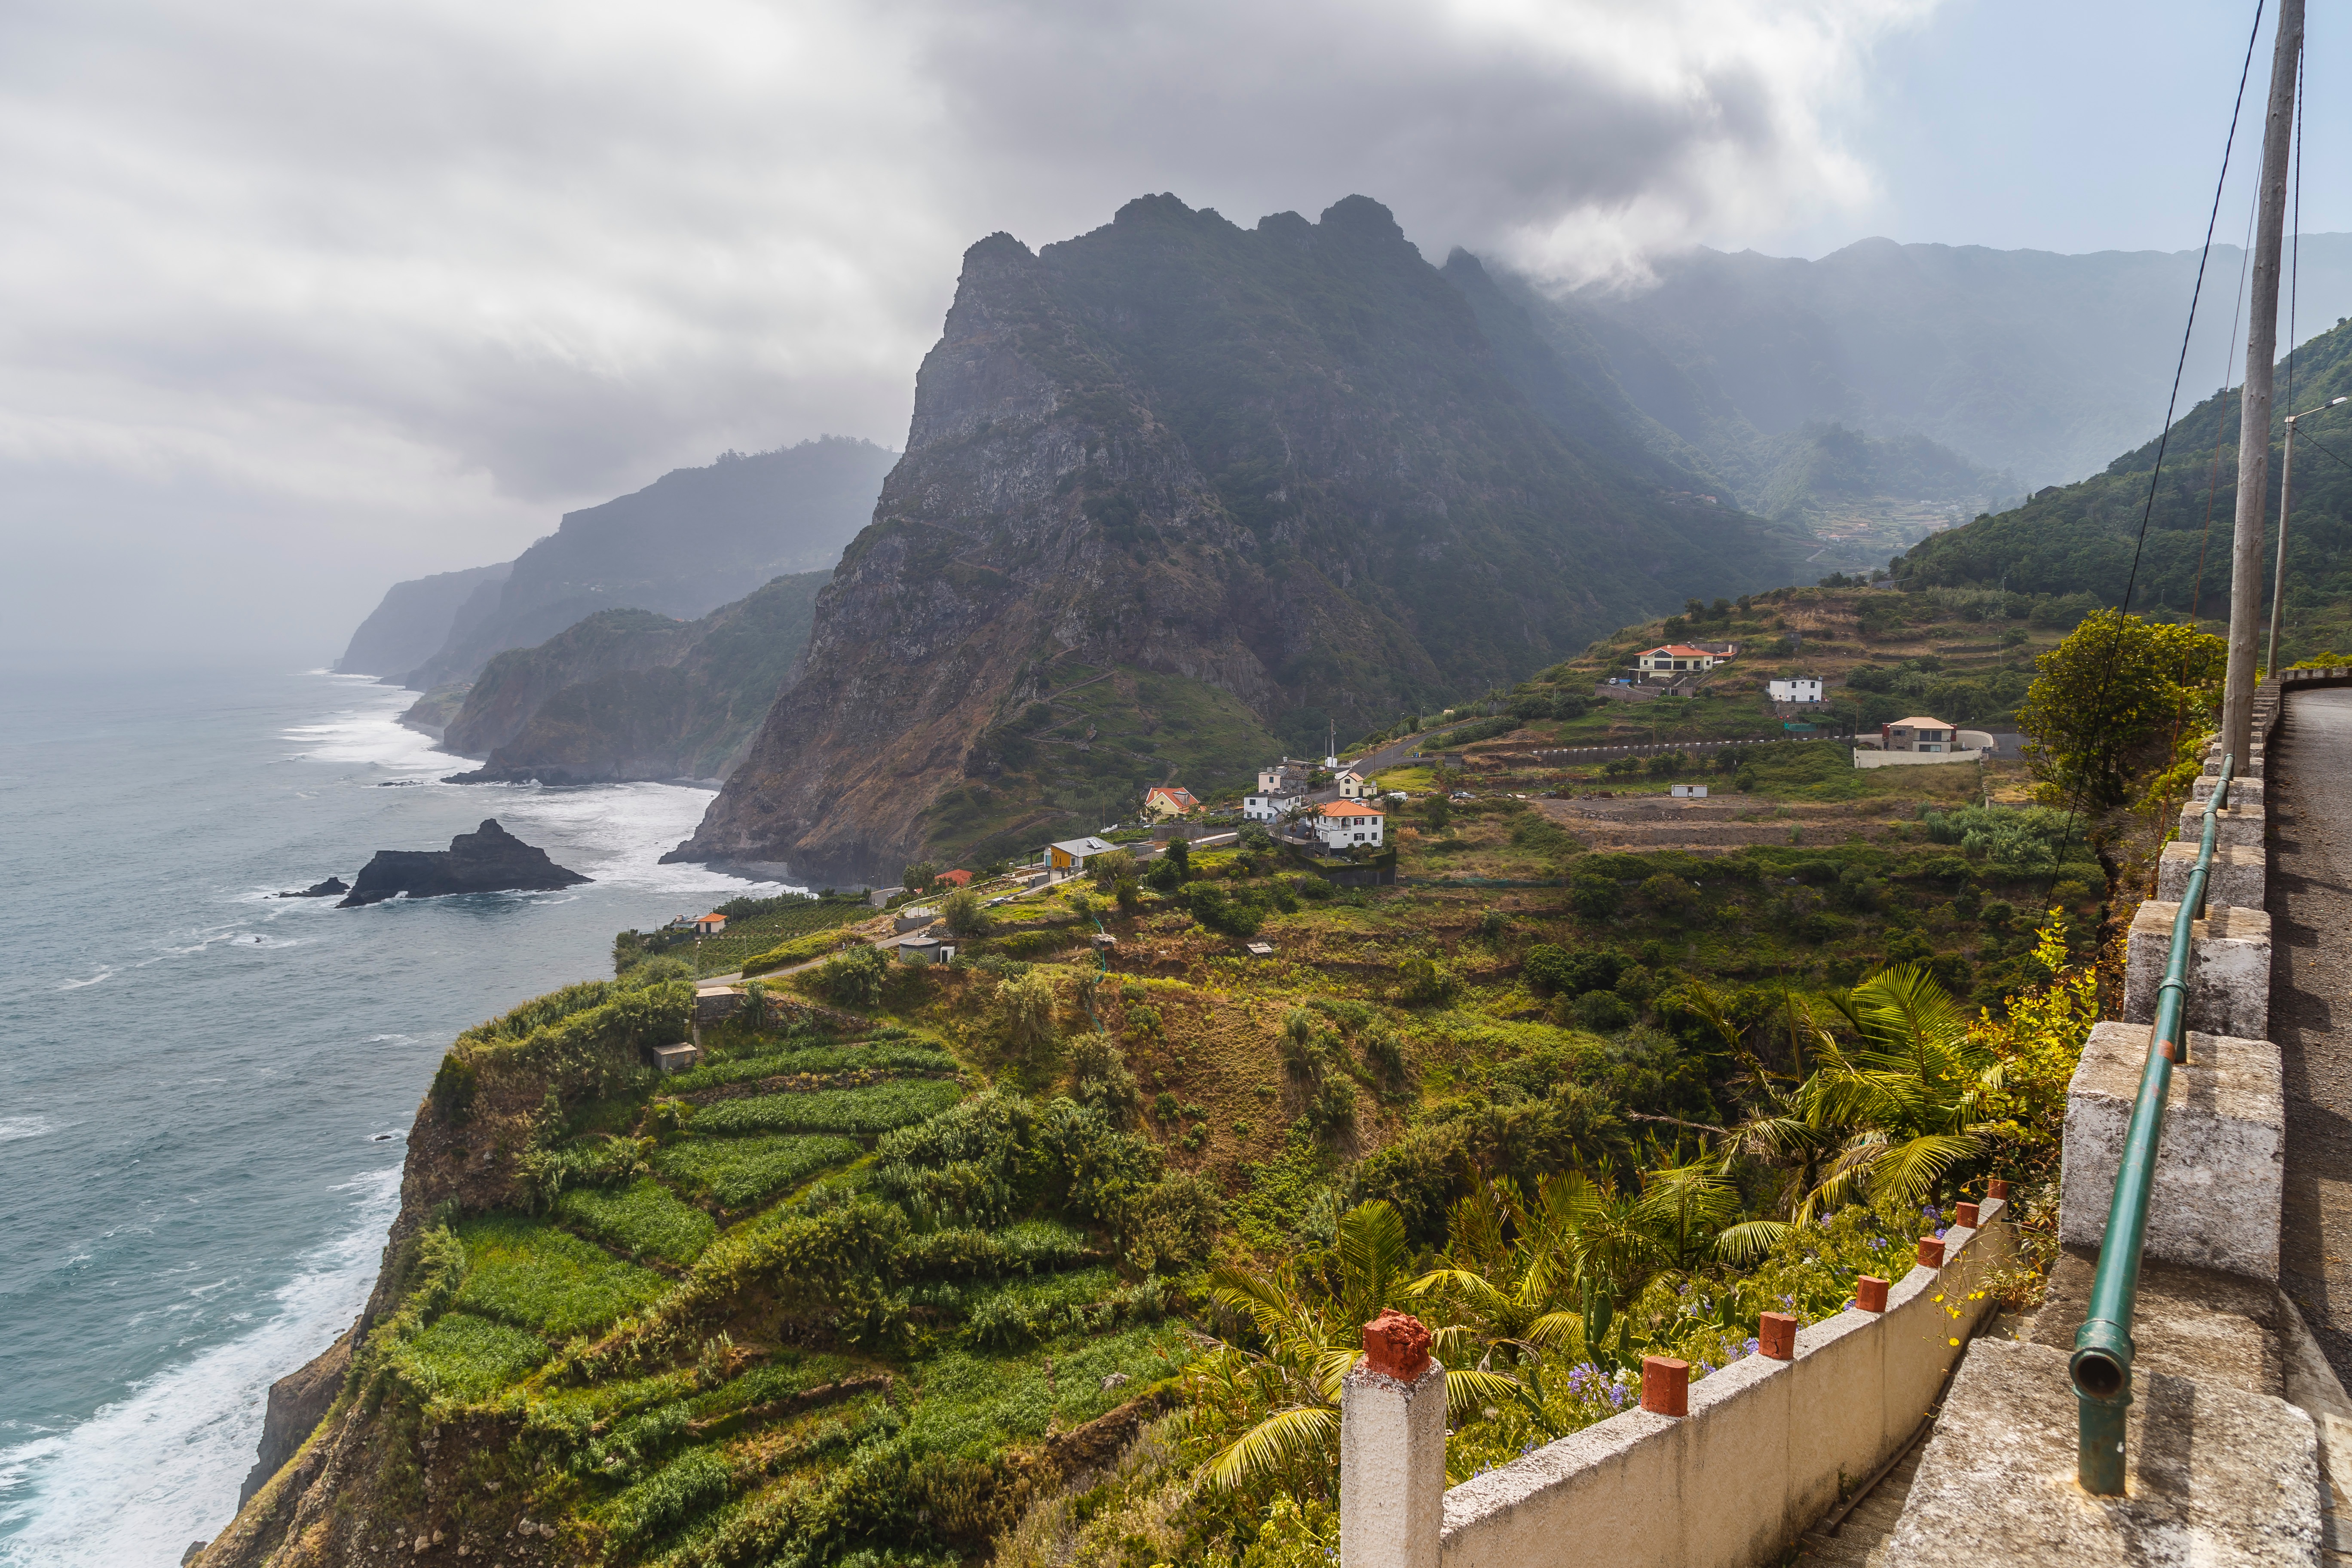
landscape, sea, coast, mountain, mountain range, cliff, bay, fjord, tourism, terrain, cape, landform, geographical feature